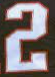
Number: 2